Florida State Road 520

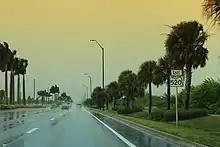
Eastbound on SR 520 in Cocoa Beach on a rainy afternoon.

It runs from SR 50 in Orange County east of Bithlo, southeast across the Beachline Expressway (SR 528). It intersects with County Road 532 (CR 532) before crossing the St. Johns River into Brevard County. In that county it intersects SR 524 (the original approach to the Bennett Causeway) and SR 9 (Interstate 95, I-95), before entering Cocoa and intersecting SR 501, SR 519 and SR 5 (U.S. Route 1, US 1). In Cocoa, SR 520 is known as King Street. It then heads onto the Merritt Island Causeway, a series of bridges crossing the Indian River, Newfound Harbor and the Banana River. Between the Indian River and Newfound Harbor, it crosses through Merritt Island, intersecting SR 3. East of the Banana River, SR 520 runs through Cocoa Beach, and heads towards its eastern terminus at SR A1A.